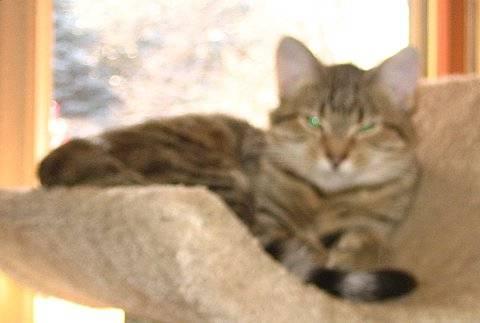
cat